Alstom Metropolis C751C

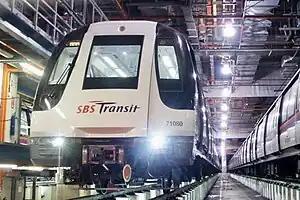
An Alstom Metropolis C751C train at Sengkang Depot

The Alstom Metropolis C751C is the second generation of communication-based train control (CBTC) electric multiple unit rolling stock in operation on the North East line of Singapore's Mass Rapid Transit (MRT) system. Eighteen 6-car train sets were manufactured by Shanghai Alstom Transport Co Ltd (joint venture of Alstom and Shanghai Electric), Deliveries began in July 2014, and all trainsets were delivered by 2015.